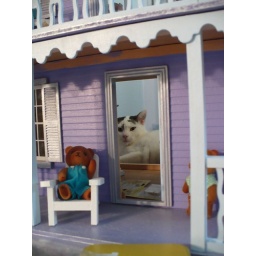
Someone has been sleeping in my bed